Adriaan Reins Altarpiece

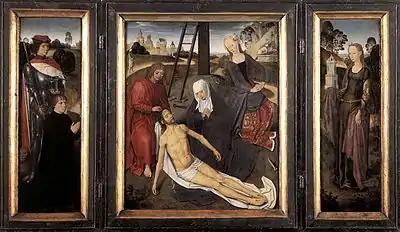
The altarpiece open

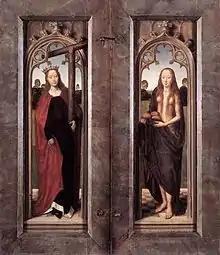
The altarpiece closed, showing outer panels of Wilgefortis (left) and Mary of Egypt (right).

The Adriaan Reins Altarpiece is a three-panel 1480 altarpiece, painted by Hans Memling for brother Adriaan Reins of the Old St. John's Hospital in Bruges. It still hangs there as part of the collection of the Memlingmuseum.